Watch Mr. Wizard

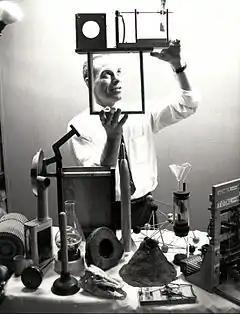
Herbert in 1961

"Watch Mr. Wizard" first aired on NBC on March 3, 1951, with Don Herbert as the title character. In the weekly half-hour live television show, Herbert played a science hobbyist and every Saturday morning a neighbor would come to visit. The children were played by child actors; one of them (Rita McLaughlin) enjoyed a long subsequent acting career. Mr. Wizard always had some kind of laboratory experiment going that taught something about science. The experiments, many of which seemed impossible at first glance, were usually simple enough to be re-created by viewers.